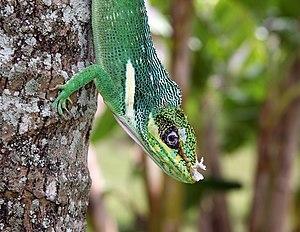
Un Anoli (Anolis equestris) arborant ses couleurs vives après avoir gagné un combat territorial.